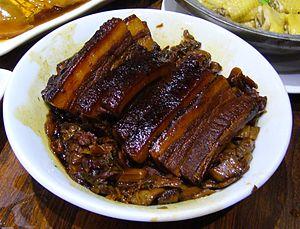
Le porc Dongpo est un plat traditionnel chinois, de type kou rou, à base de poitrine de porc, tirant son nom du célèbre poète et écrivain chinois, Su Dongpo. On le retrouve sous trois variantes. La version originale, peu connue, provient de Huangzhou, dans la province du Hubei, la version la plus connue est celle modifiée puis amenée par Su Dongpo à Hangzhou, dans la province du Zhejiang. Enfin la troisième, plus proche de la version originale, fait partie de la cuisine du Shandong et est appelée Dongpo kourou.
La cuisine des Hakkas également appelée en chinois 东江菜, dōngjiāng cài, est la cuisine créée et pratiquée par la minorité chinoise des Hakkas ou « familles invitées ou visiteuses ». Ce sont des Chinois Han vivant dans le sud-est de la Chine, principalement dans les provinces du Guangdong et du Fujian, qui se considèrent comme les lointains descendants de réfugiés originaires des provinces du Nord. Ils habitent traditionnellement dans les montagnes où ils ont dû travailler durement pour survivre.